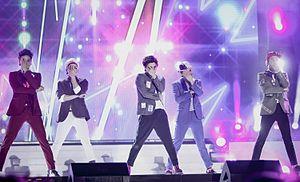
SHINee est un boys band sud-coréen sous le label SM Entertainment.